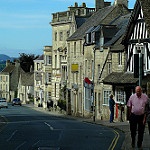
Label: street